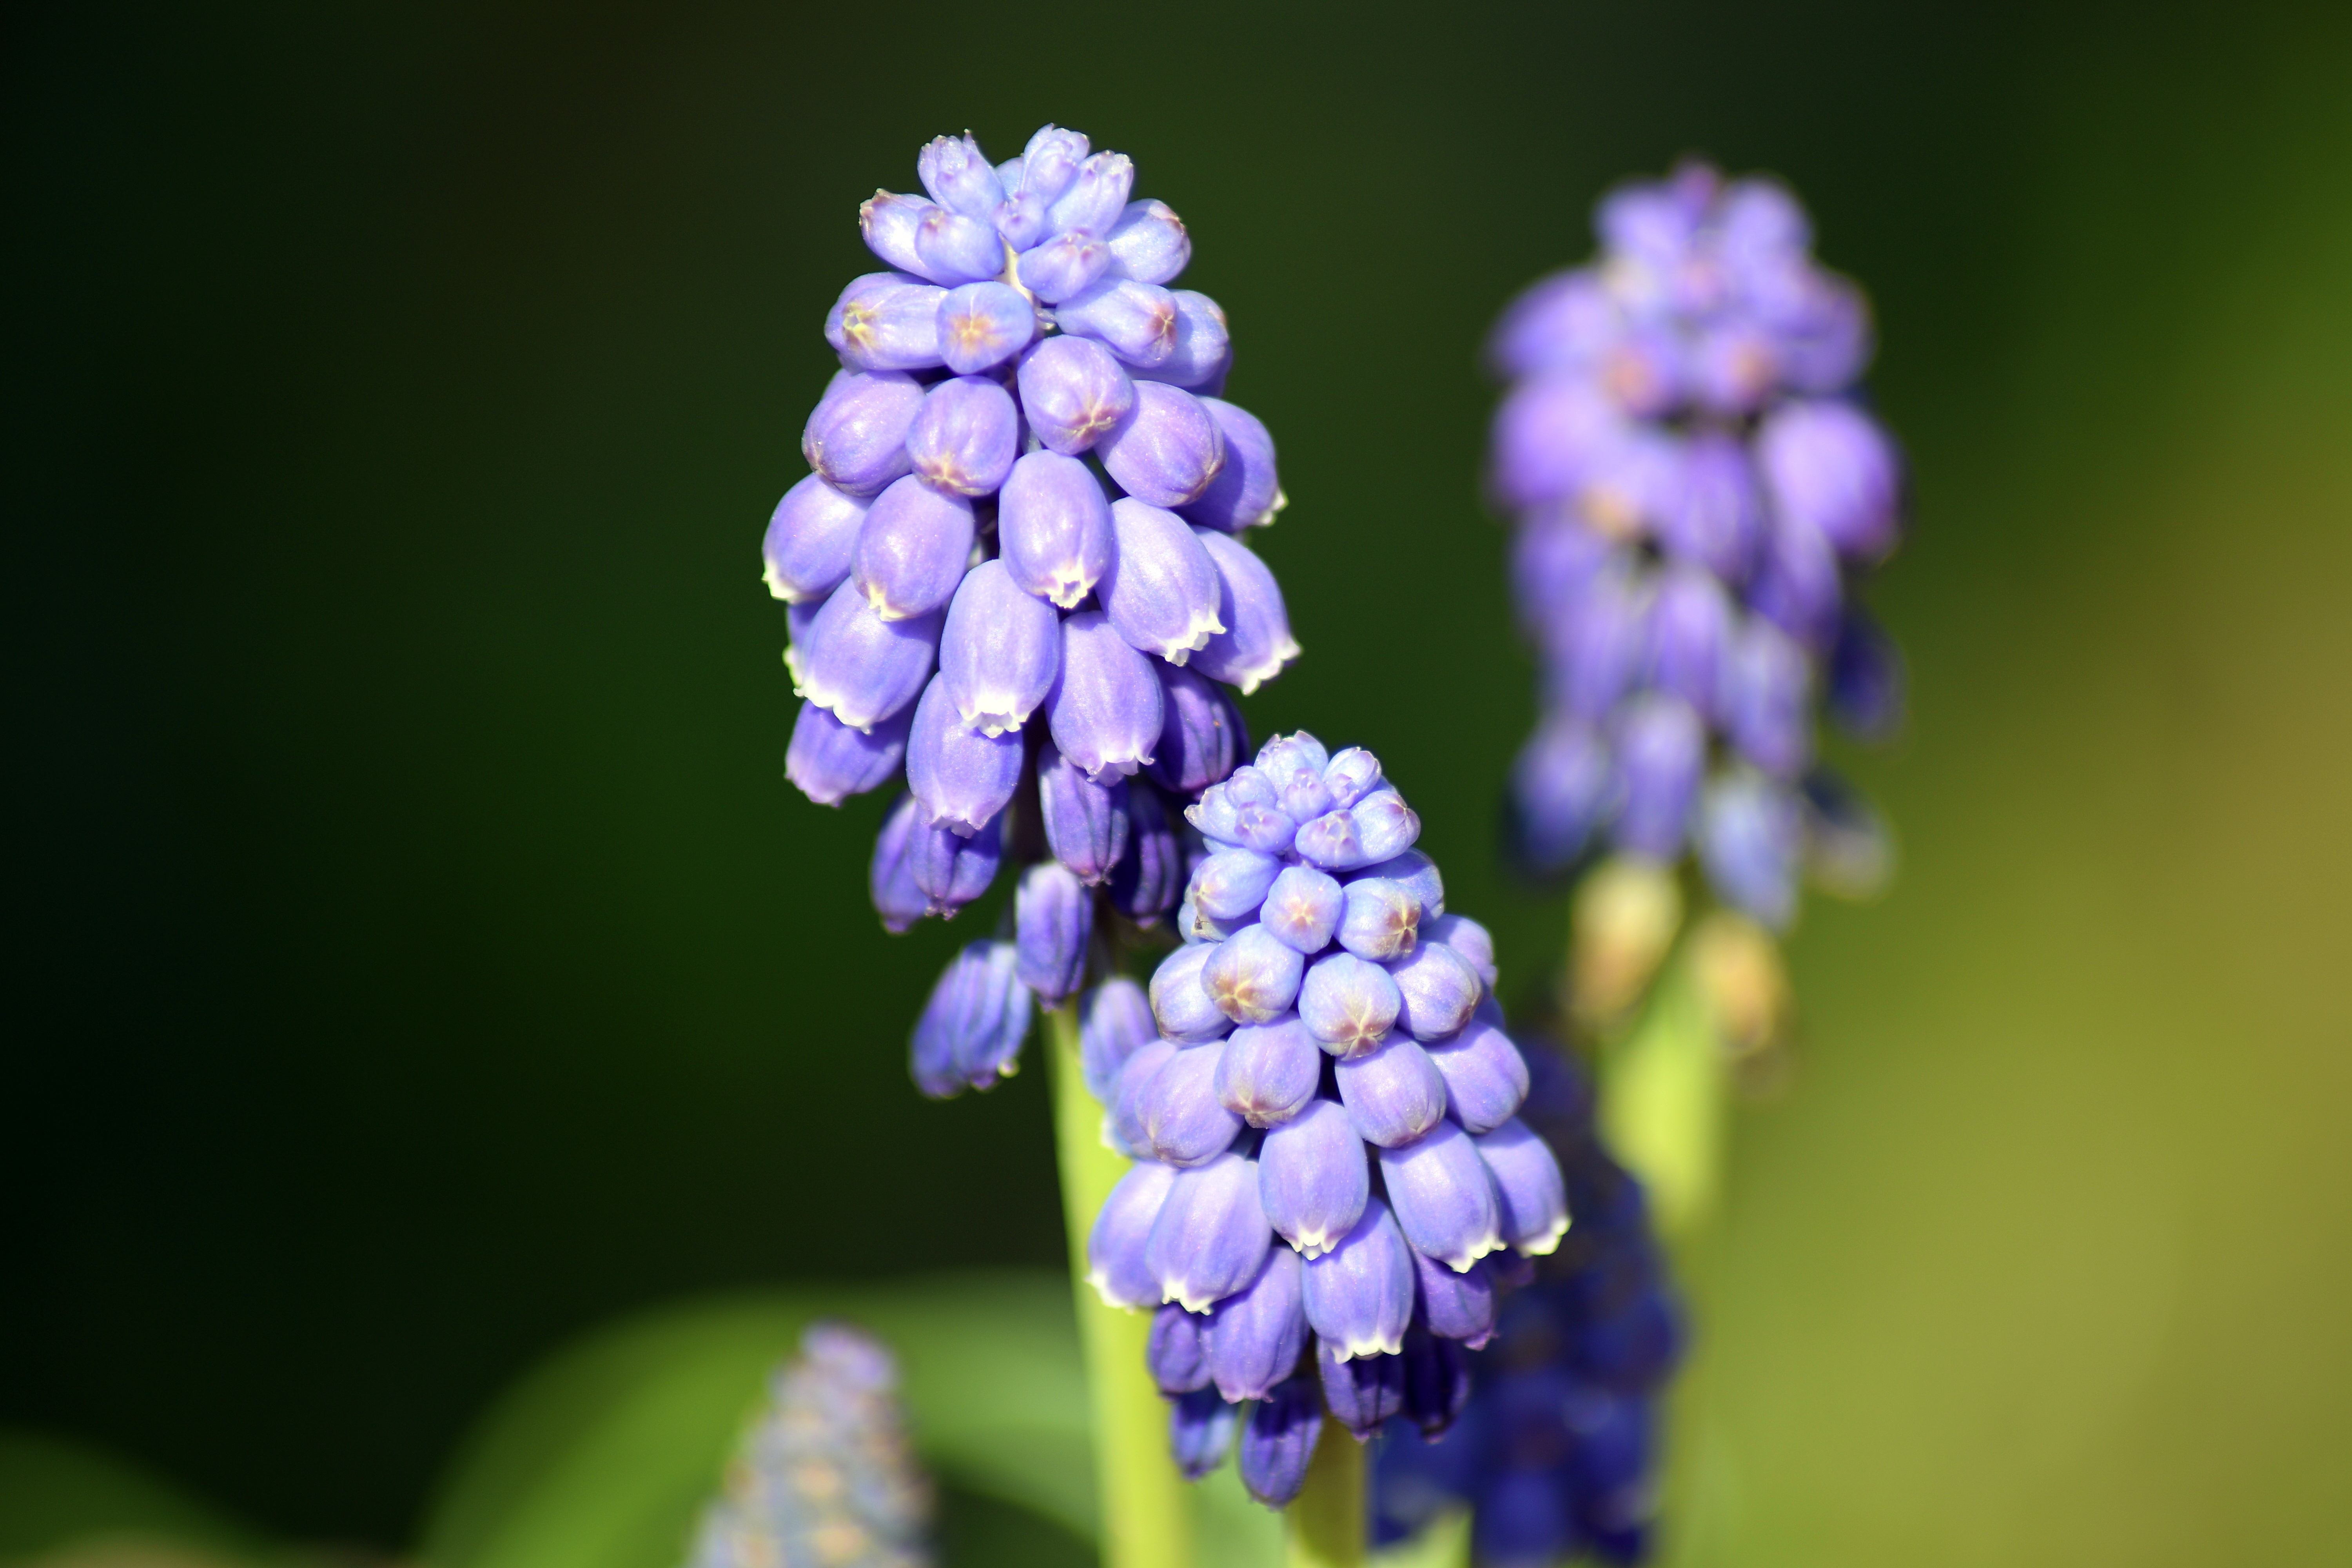
nature, blossom, plant, photography, flower, green, botany, flora, wildflower, close up, muscari, hyacinth, macro photography, flowering plant, grape hyacinth, land plant, english lavender